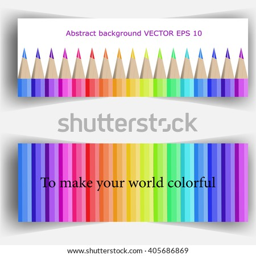
vector illustration of a banner .